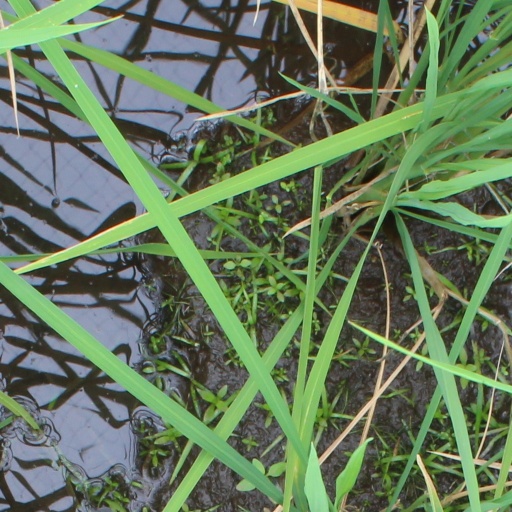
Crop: rice